STEX

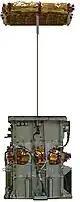
Advanced Tether Experiment (ATEx) with partially deployed upper end-body

The Advanced Tether Experiment (ATEx), was a follow on to the TiPS experiment, designed and built by the Naval Center for Space Technology, flown as one of the experiments on STEX. ATEx had two end masses connected by a polyethylene tether that was intended to deploy to a length of 6 km, and was intended to test a new space tether deployment scheme, new tether material, active control, and survivability. ATEx was deployed on 16 January 1999 and ended 18 minutes later after deploying only 22 m of tether. The jettison was triggered by an automatic protection system designed to save STEX if the tether began to stray from its expected departure angle, which was ultimately caused by excessive slack tether. As a result of the deployment failure, none of the desired ATEx goals were achieved. ATEx is now tracked as a separate object as USA 141 or COSPAR ID 1998-055C.